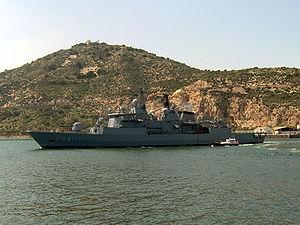
La marine turque est la marine de guerre de la Turquie et représente l'une des cinq composantes des forces armées turques. Elle est depuis la fin de la guerre froide la première force aéronavale au Moyen-Orient, en Méditerranée orientale et en mer Noire.
La Classe Yavuz est une série de frégates commandée par la Marine turque.